The Lesbian Body

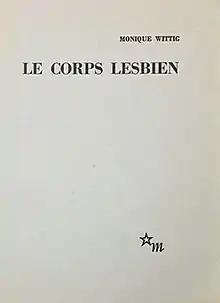
Cover of the first edition

The Lesbian Body is a 1973 novel by Monique Wittig. It was translated into English in 1975.